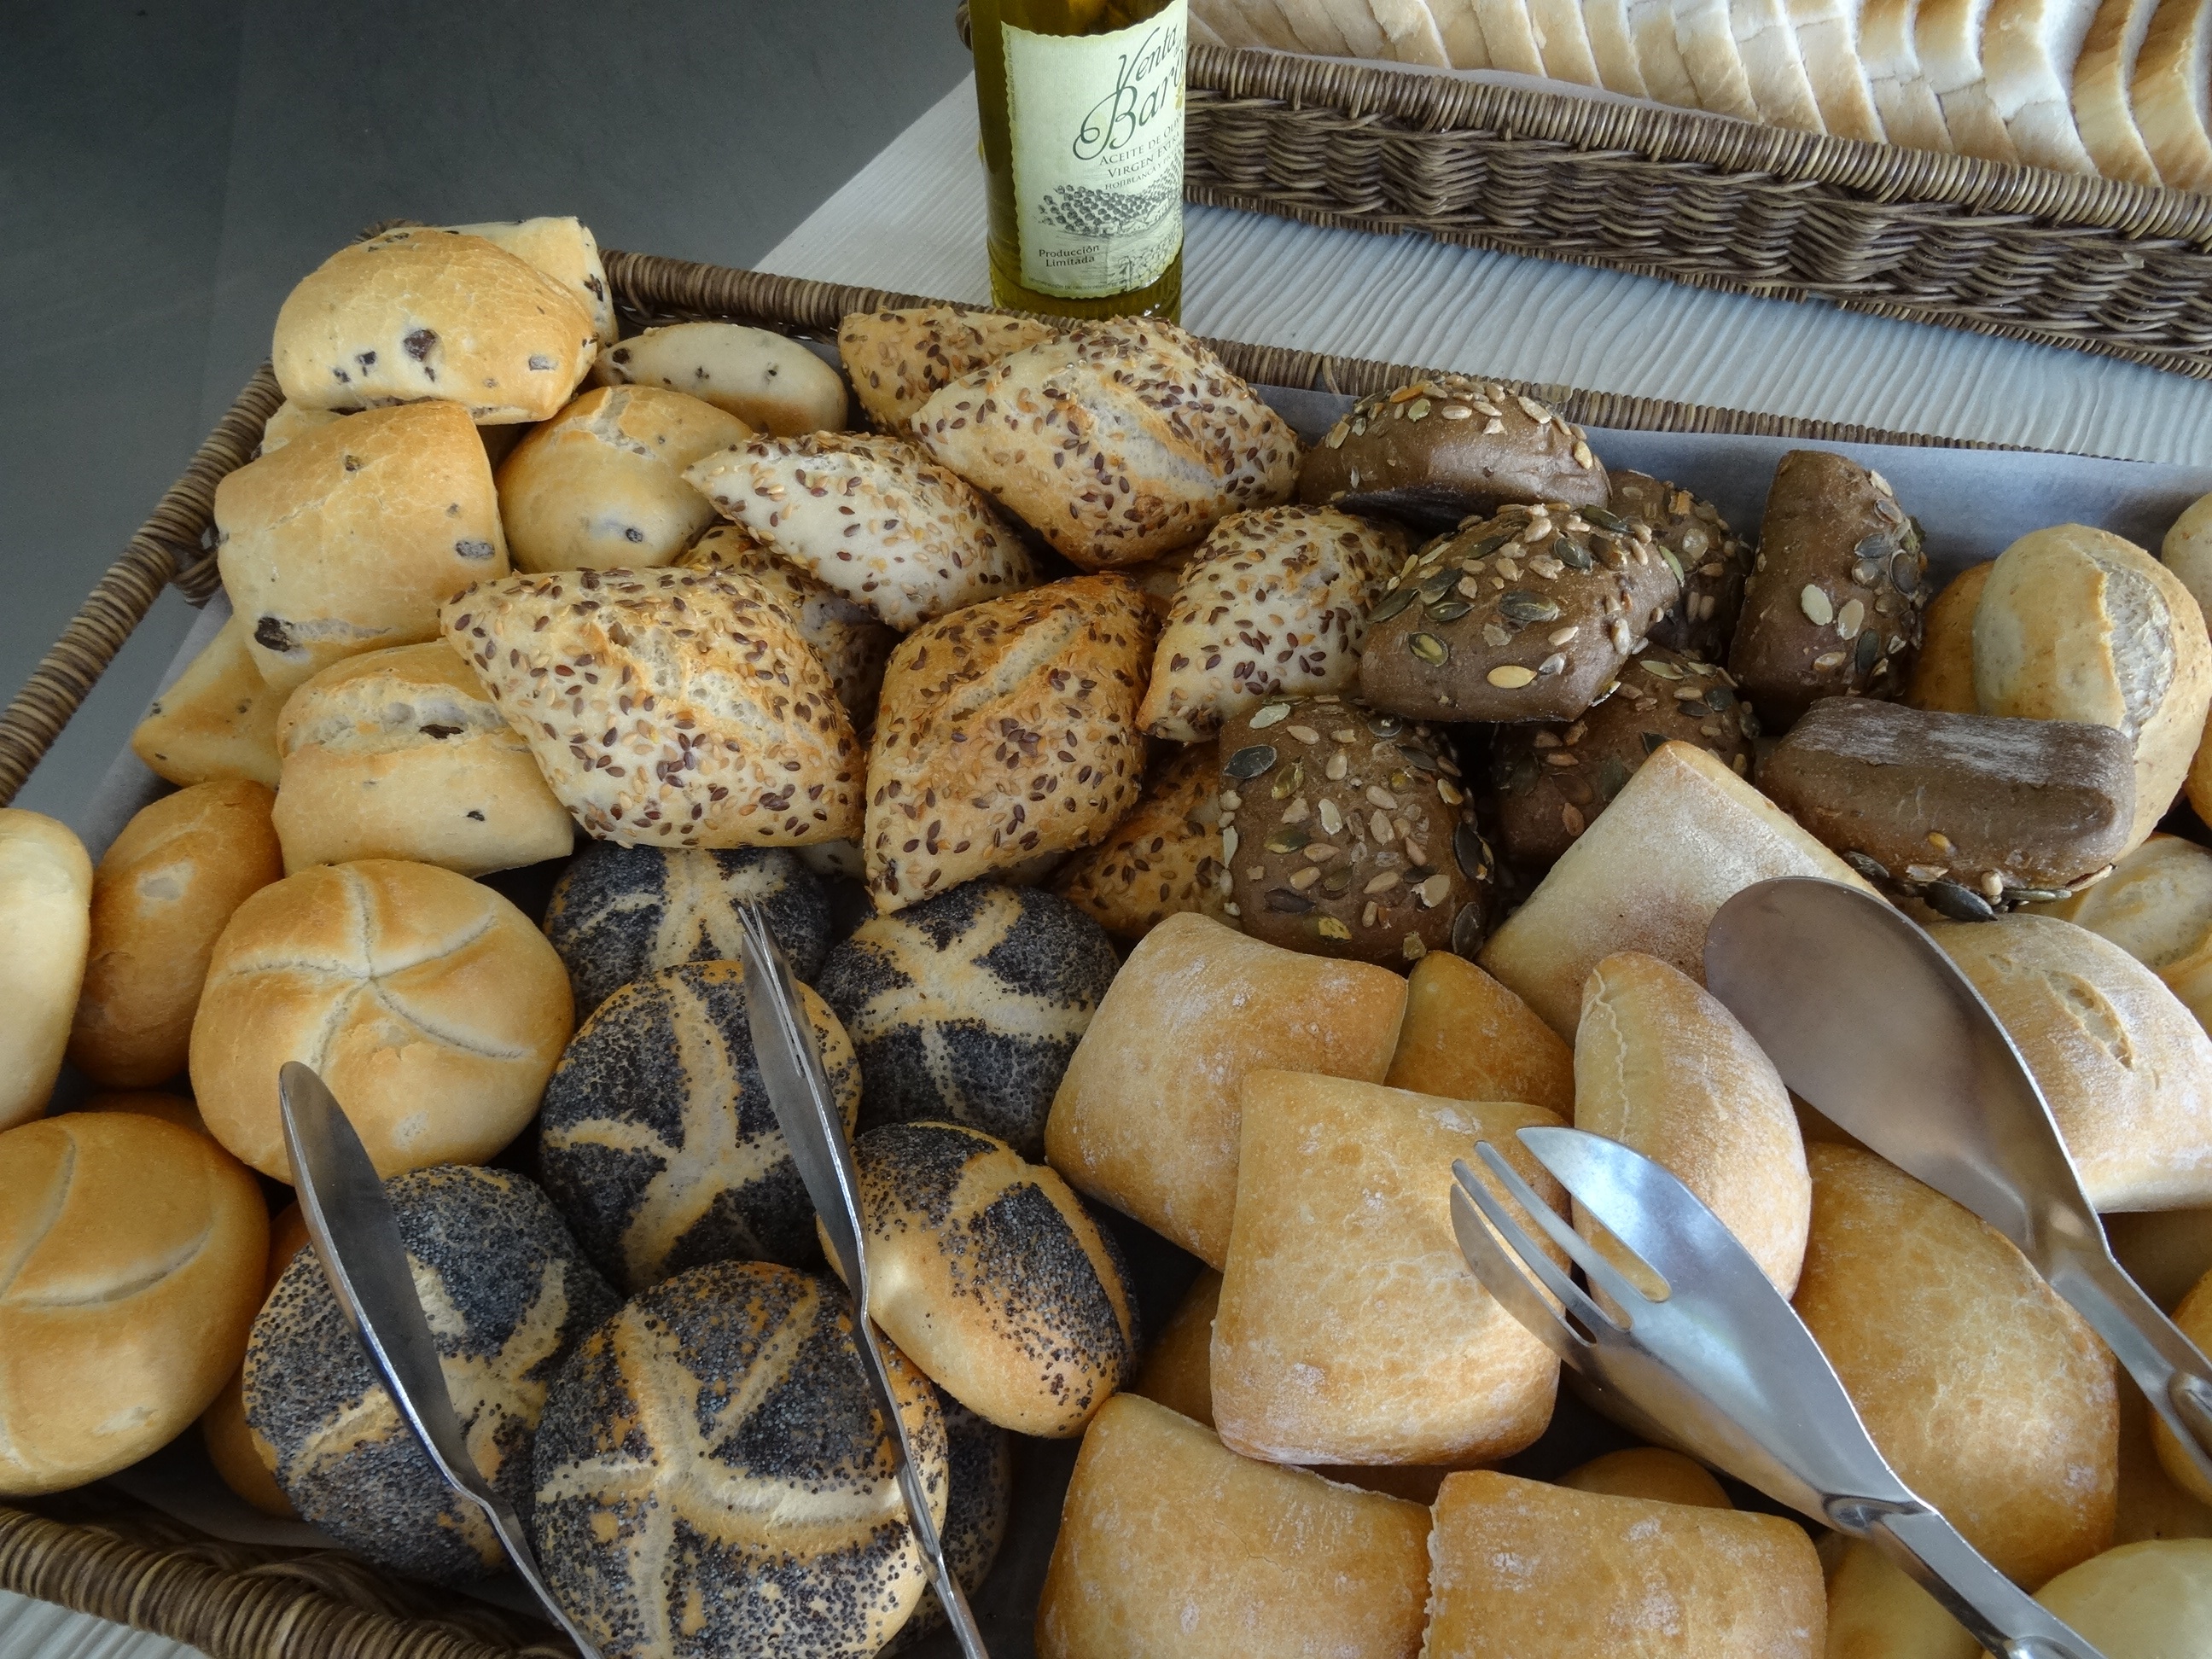
dish, food, produce, breakfast, baking, buffet, sandwiches